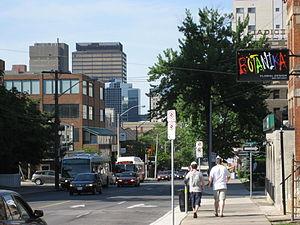
James Street est l'une des grandes artères de la ville de Hamilton, en Ontario, au Canada.